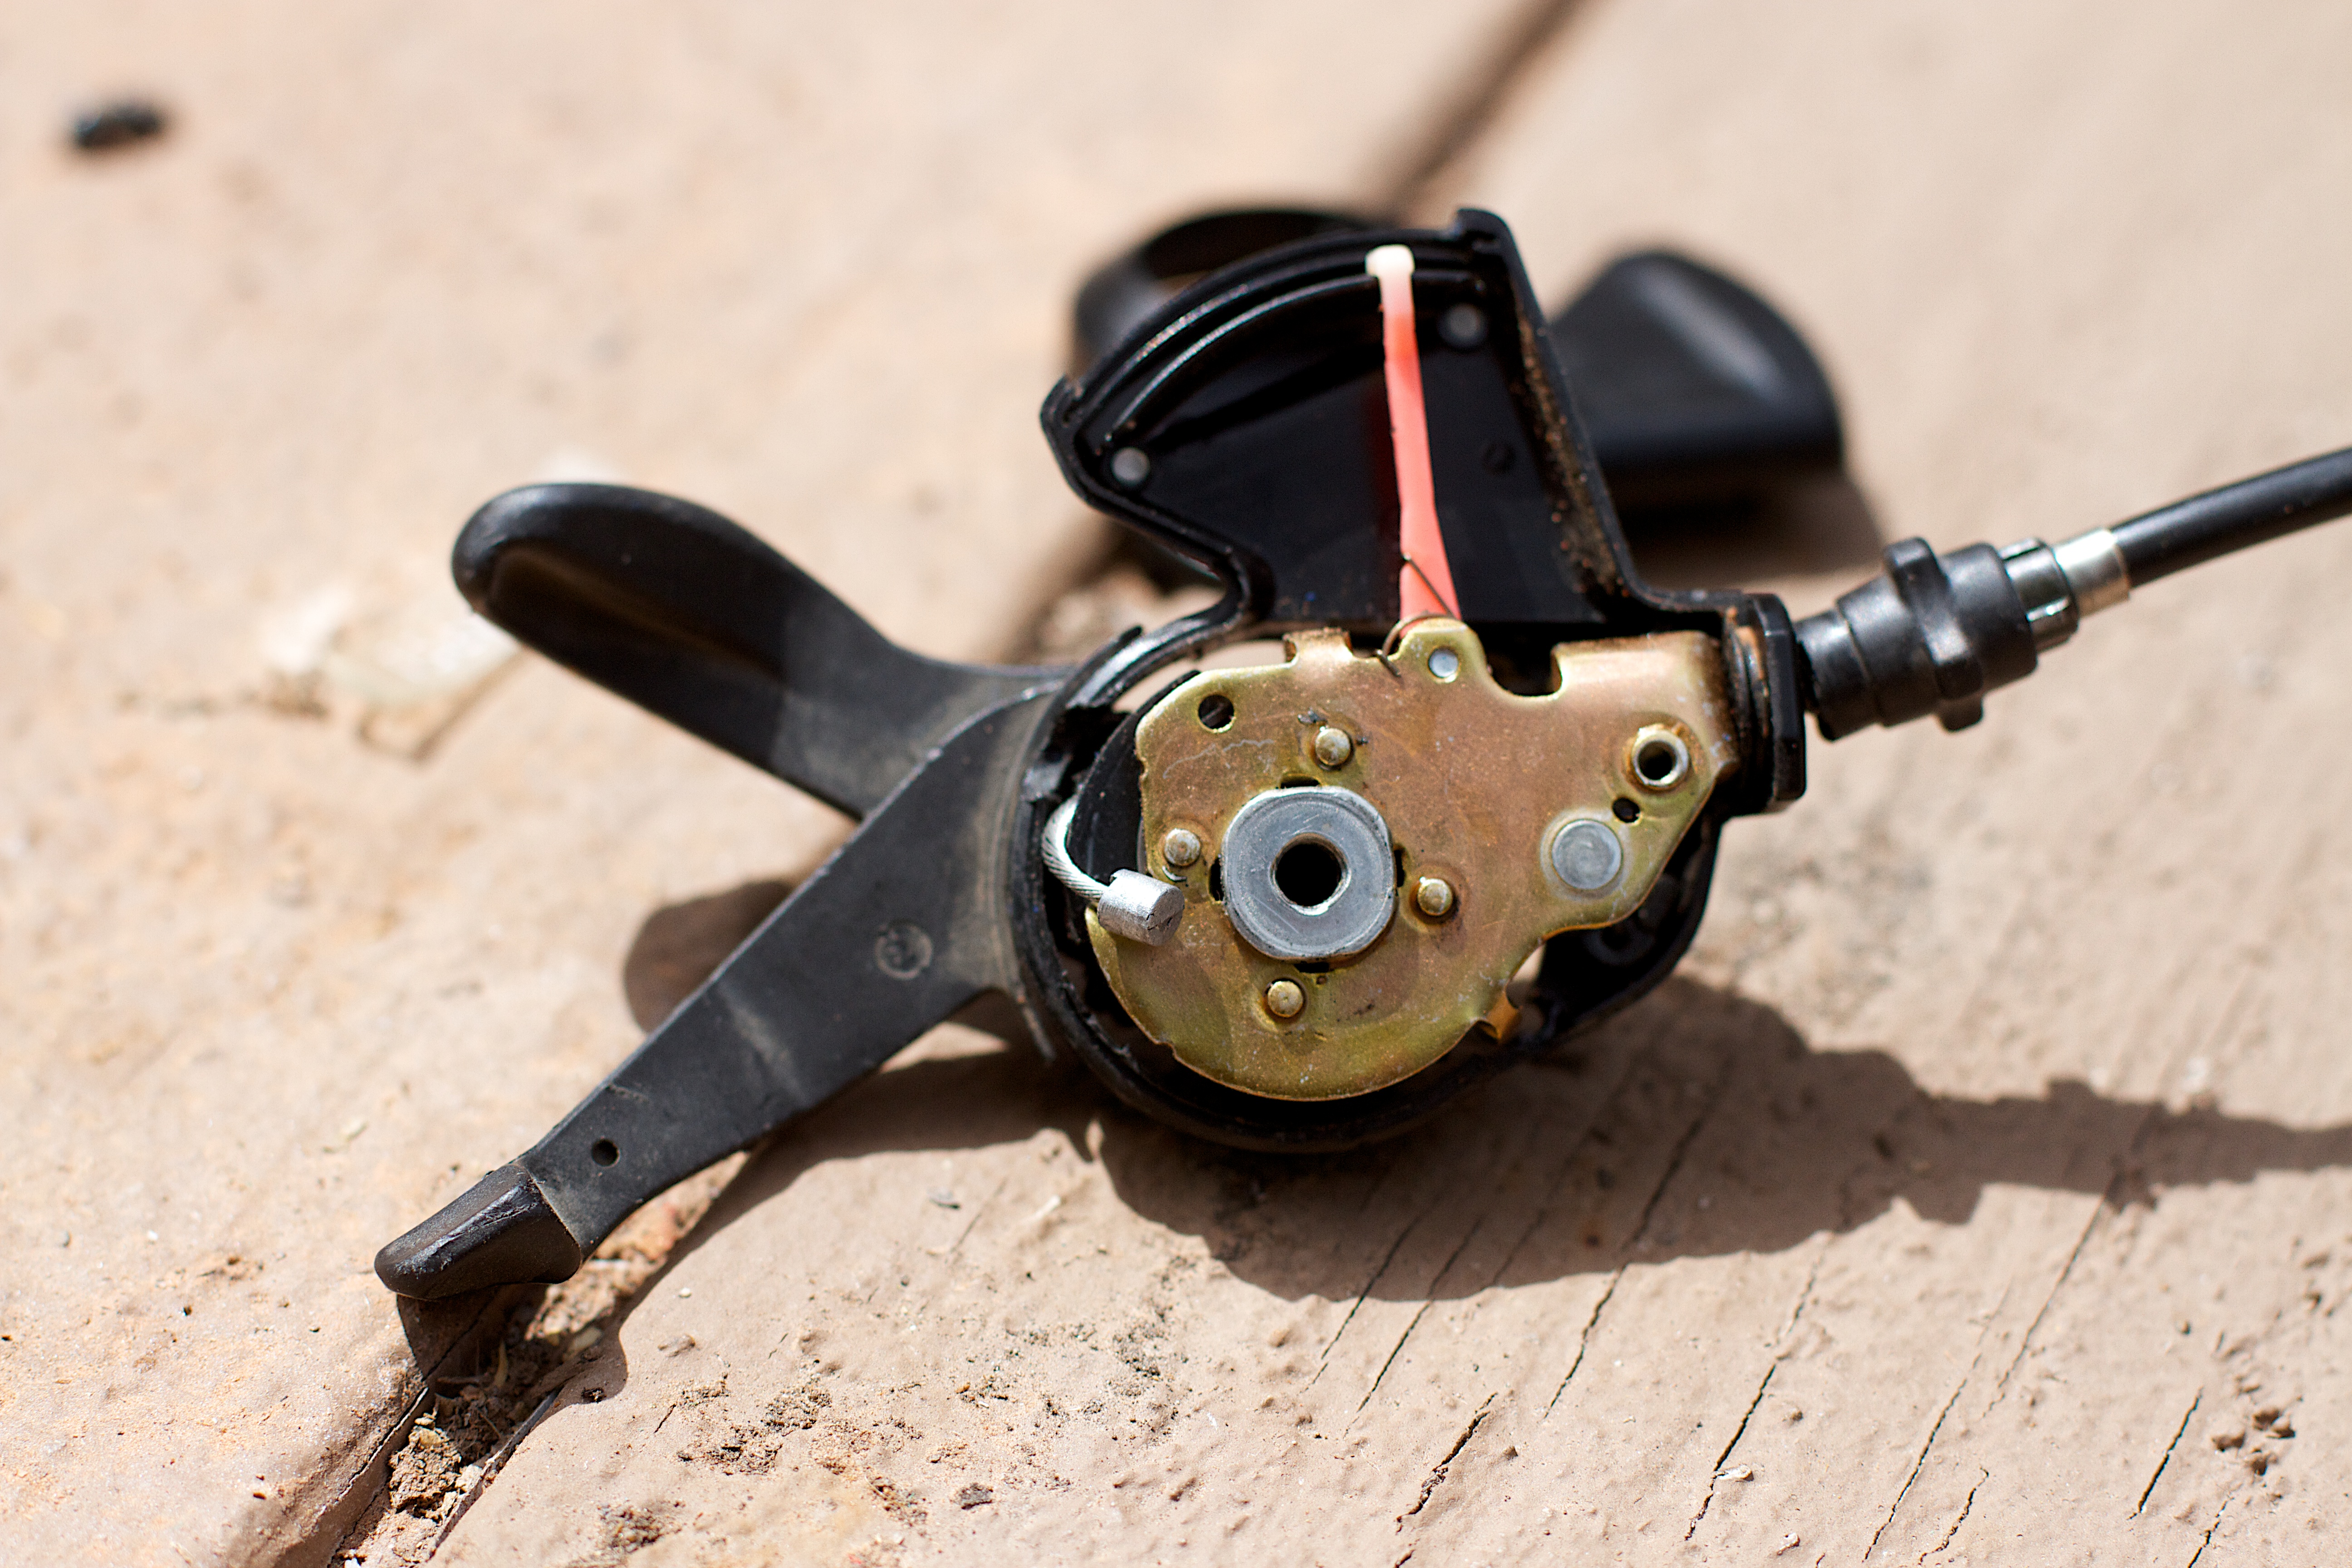
bicycle, vehicle